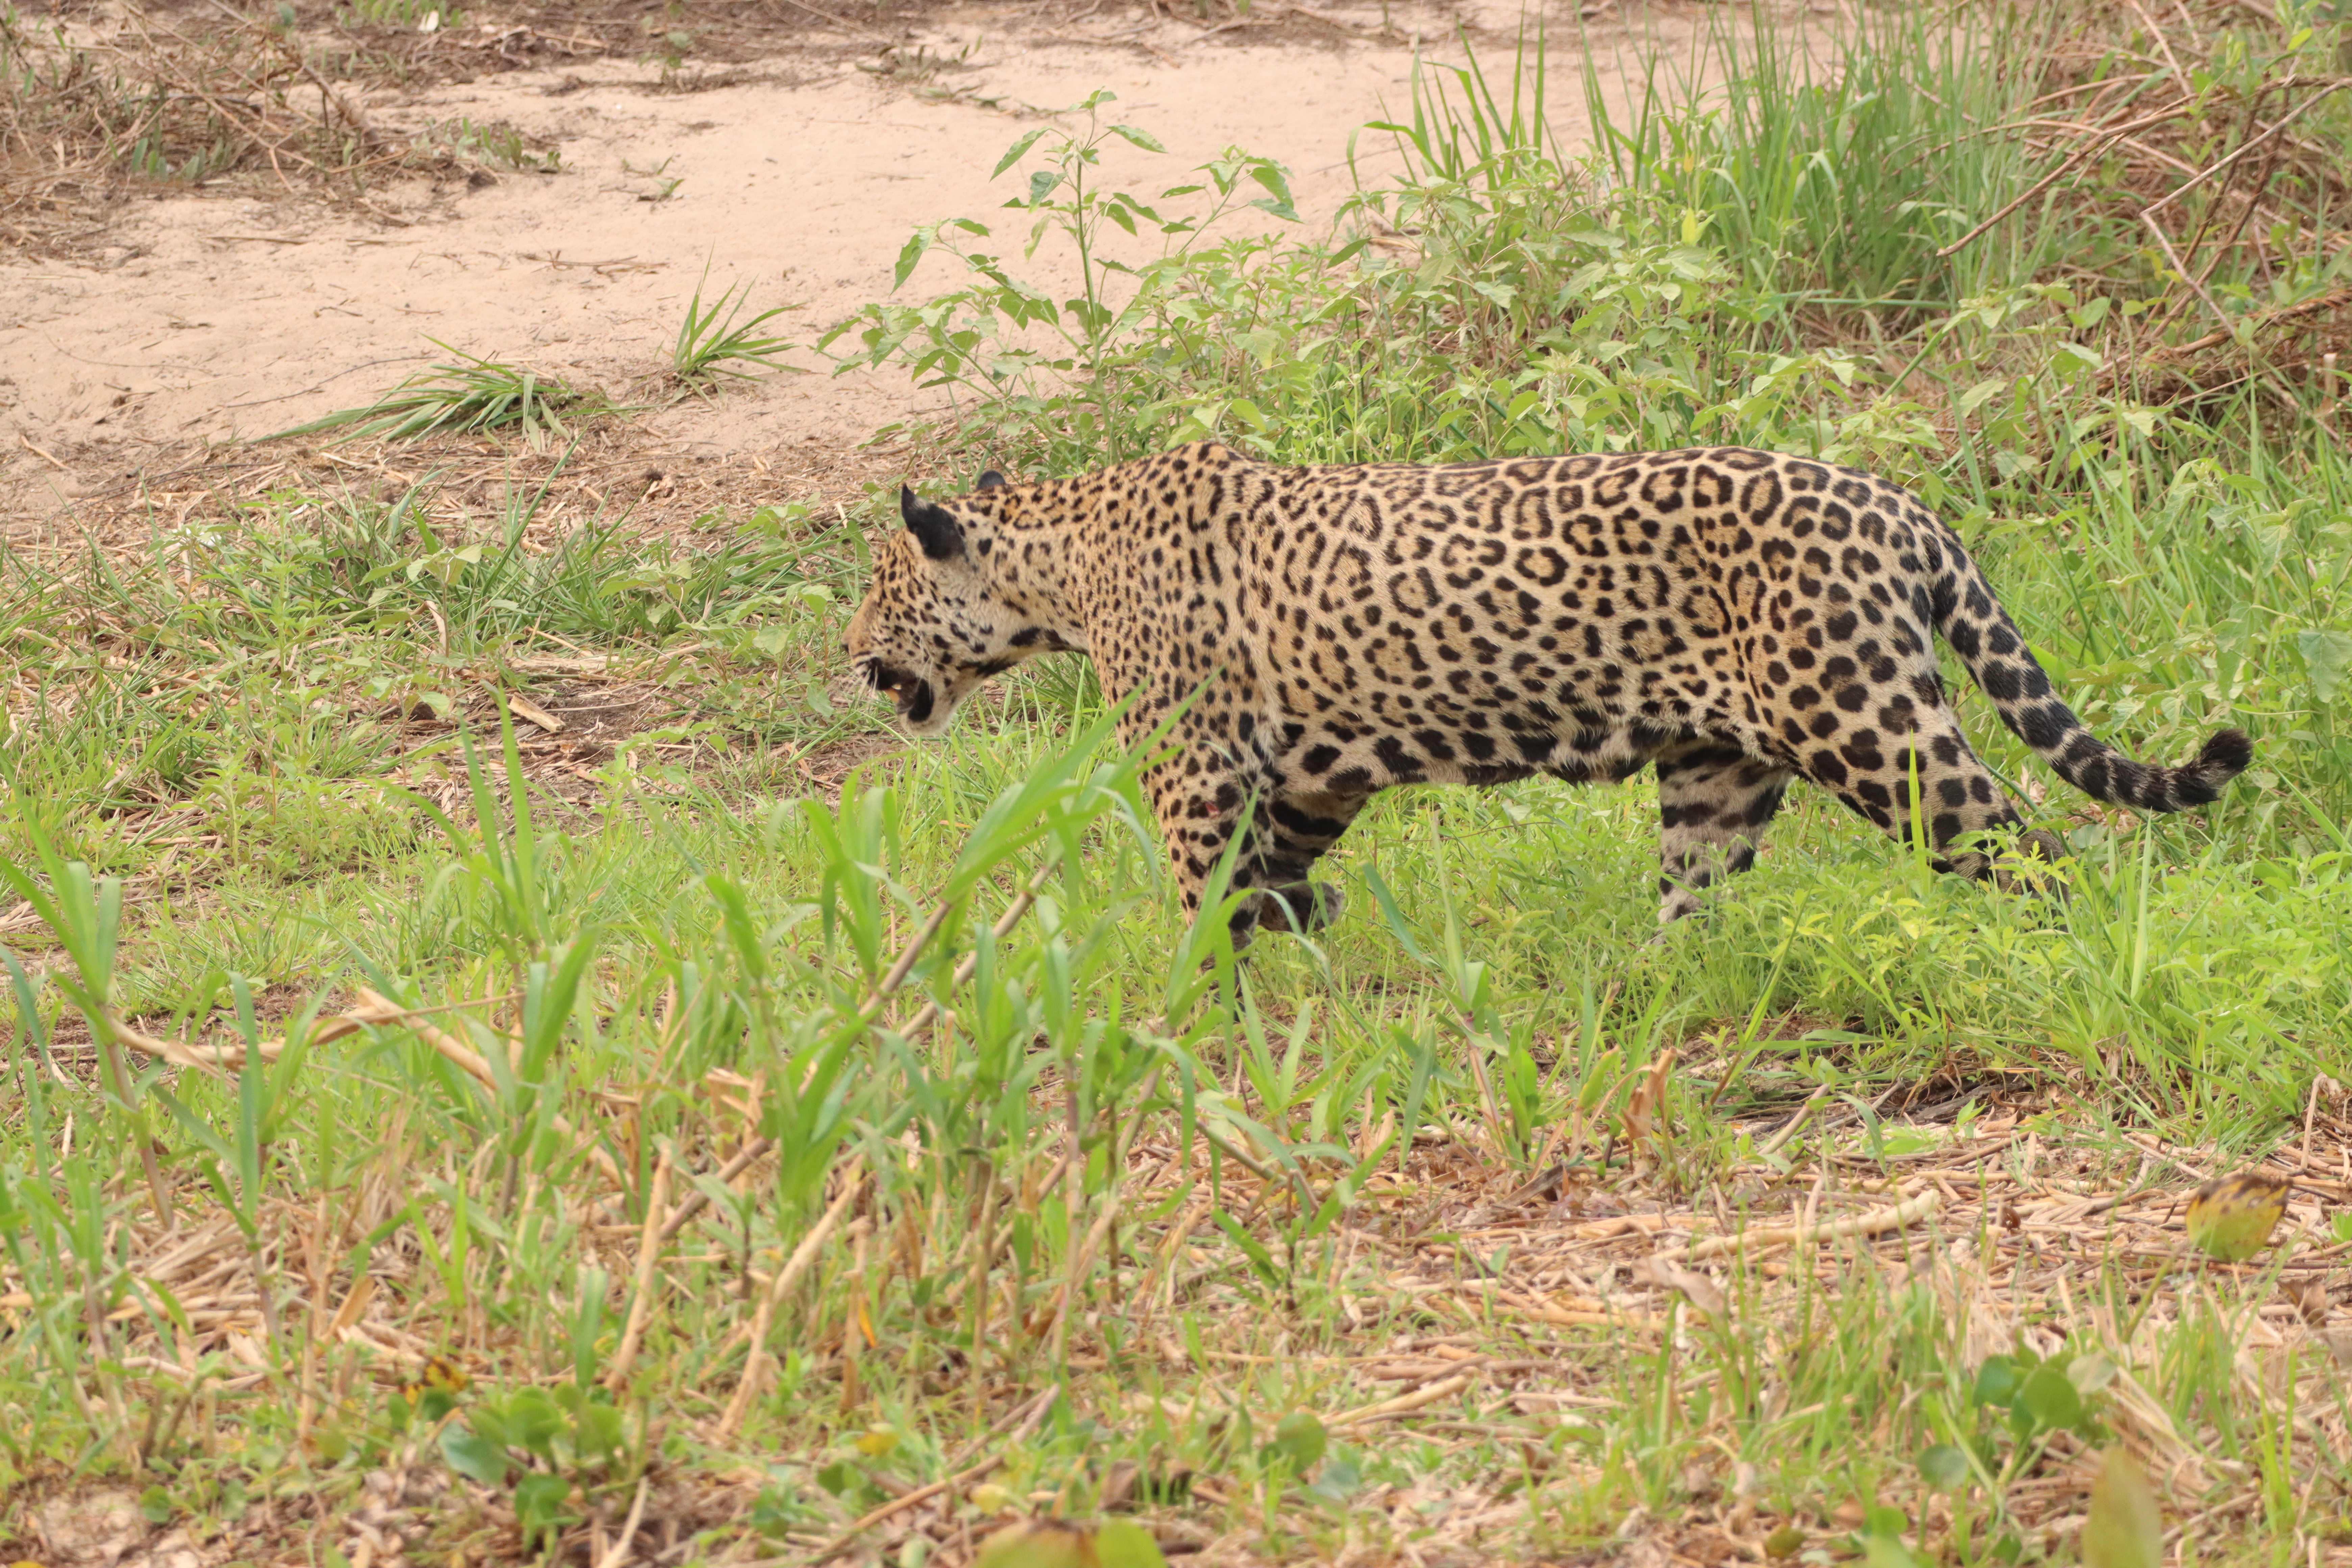
Jaguar: Medrosa